One Million Dollar Paranormal Challenge

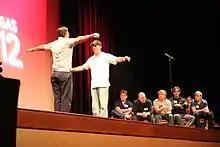
A TAM 2012 applicant claimed that a wristband product could improve a person's balance. Here, James Underdown (back to camera) has his balance performance tested during the preliminary test phase of the challenge.

The official challenge rules stipulated that the participant must agree, in writing, to the conditions and criteria of their test. Claims that cannot be tested experimentally are not eligible for the Challenge. Claimants were able to influence all aspects of the testing procedure and participants during the initial negotiation phase of the challenge. Applications for any challenges that might cause serious injury or death were not accepted.